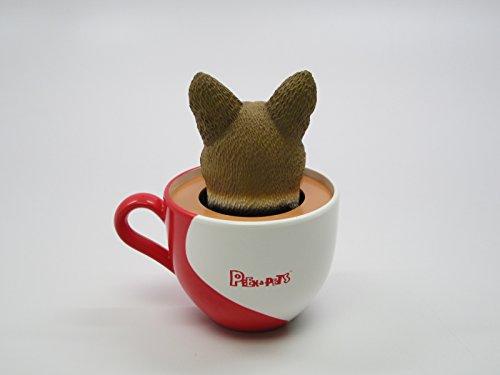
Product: Idea Max Peek-A-Pet Bobble Heads Flowers Corgi (Tea Cup)
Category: Toys & Games | Collectible Toys | Statues, Bobbleheads & Busts | Bobbleheads
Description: Lively bobble heads.
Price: $9.54